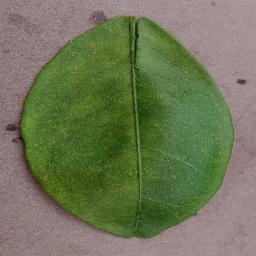
Label: Orange___Haunglongbing_(Citrus_greening)